New York City Subway

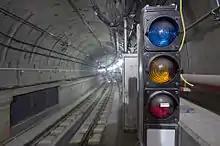
A stretch of subway track on the 7 Subway Extension

Entering the 21st century, progress continued despite several disasters. The September 11 attacks resulted in service disruptions on lines running through Lower Manhattan, particularly the IRT Broadway–Seventh Avenue Line, which ran directly underneath the World Trade Center. Sections of the tunnel, as well as the Cortlandt Street station, which was directly underneath the Twin Towers, were severely damaged. Rebuilding required the suspension of service on that line south of Chambers Street. Ten other nearby stations were closed for cleanup. By March 2002, seven of those stations had reopened. Except for Cortlandt Street, the rest reopened in September 2002, along with service south of Chambers Street. Cortlandt Street reopened in September 2018.